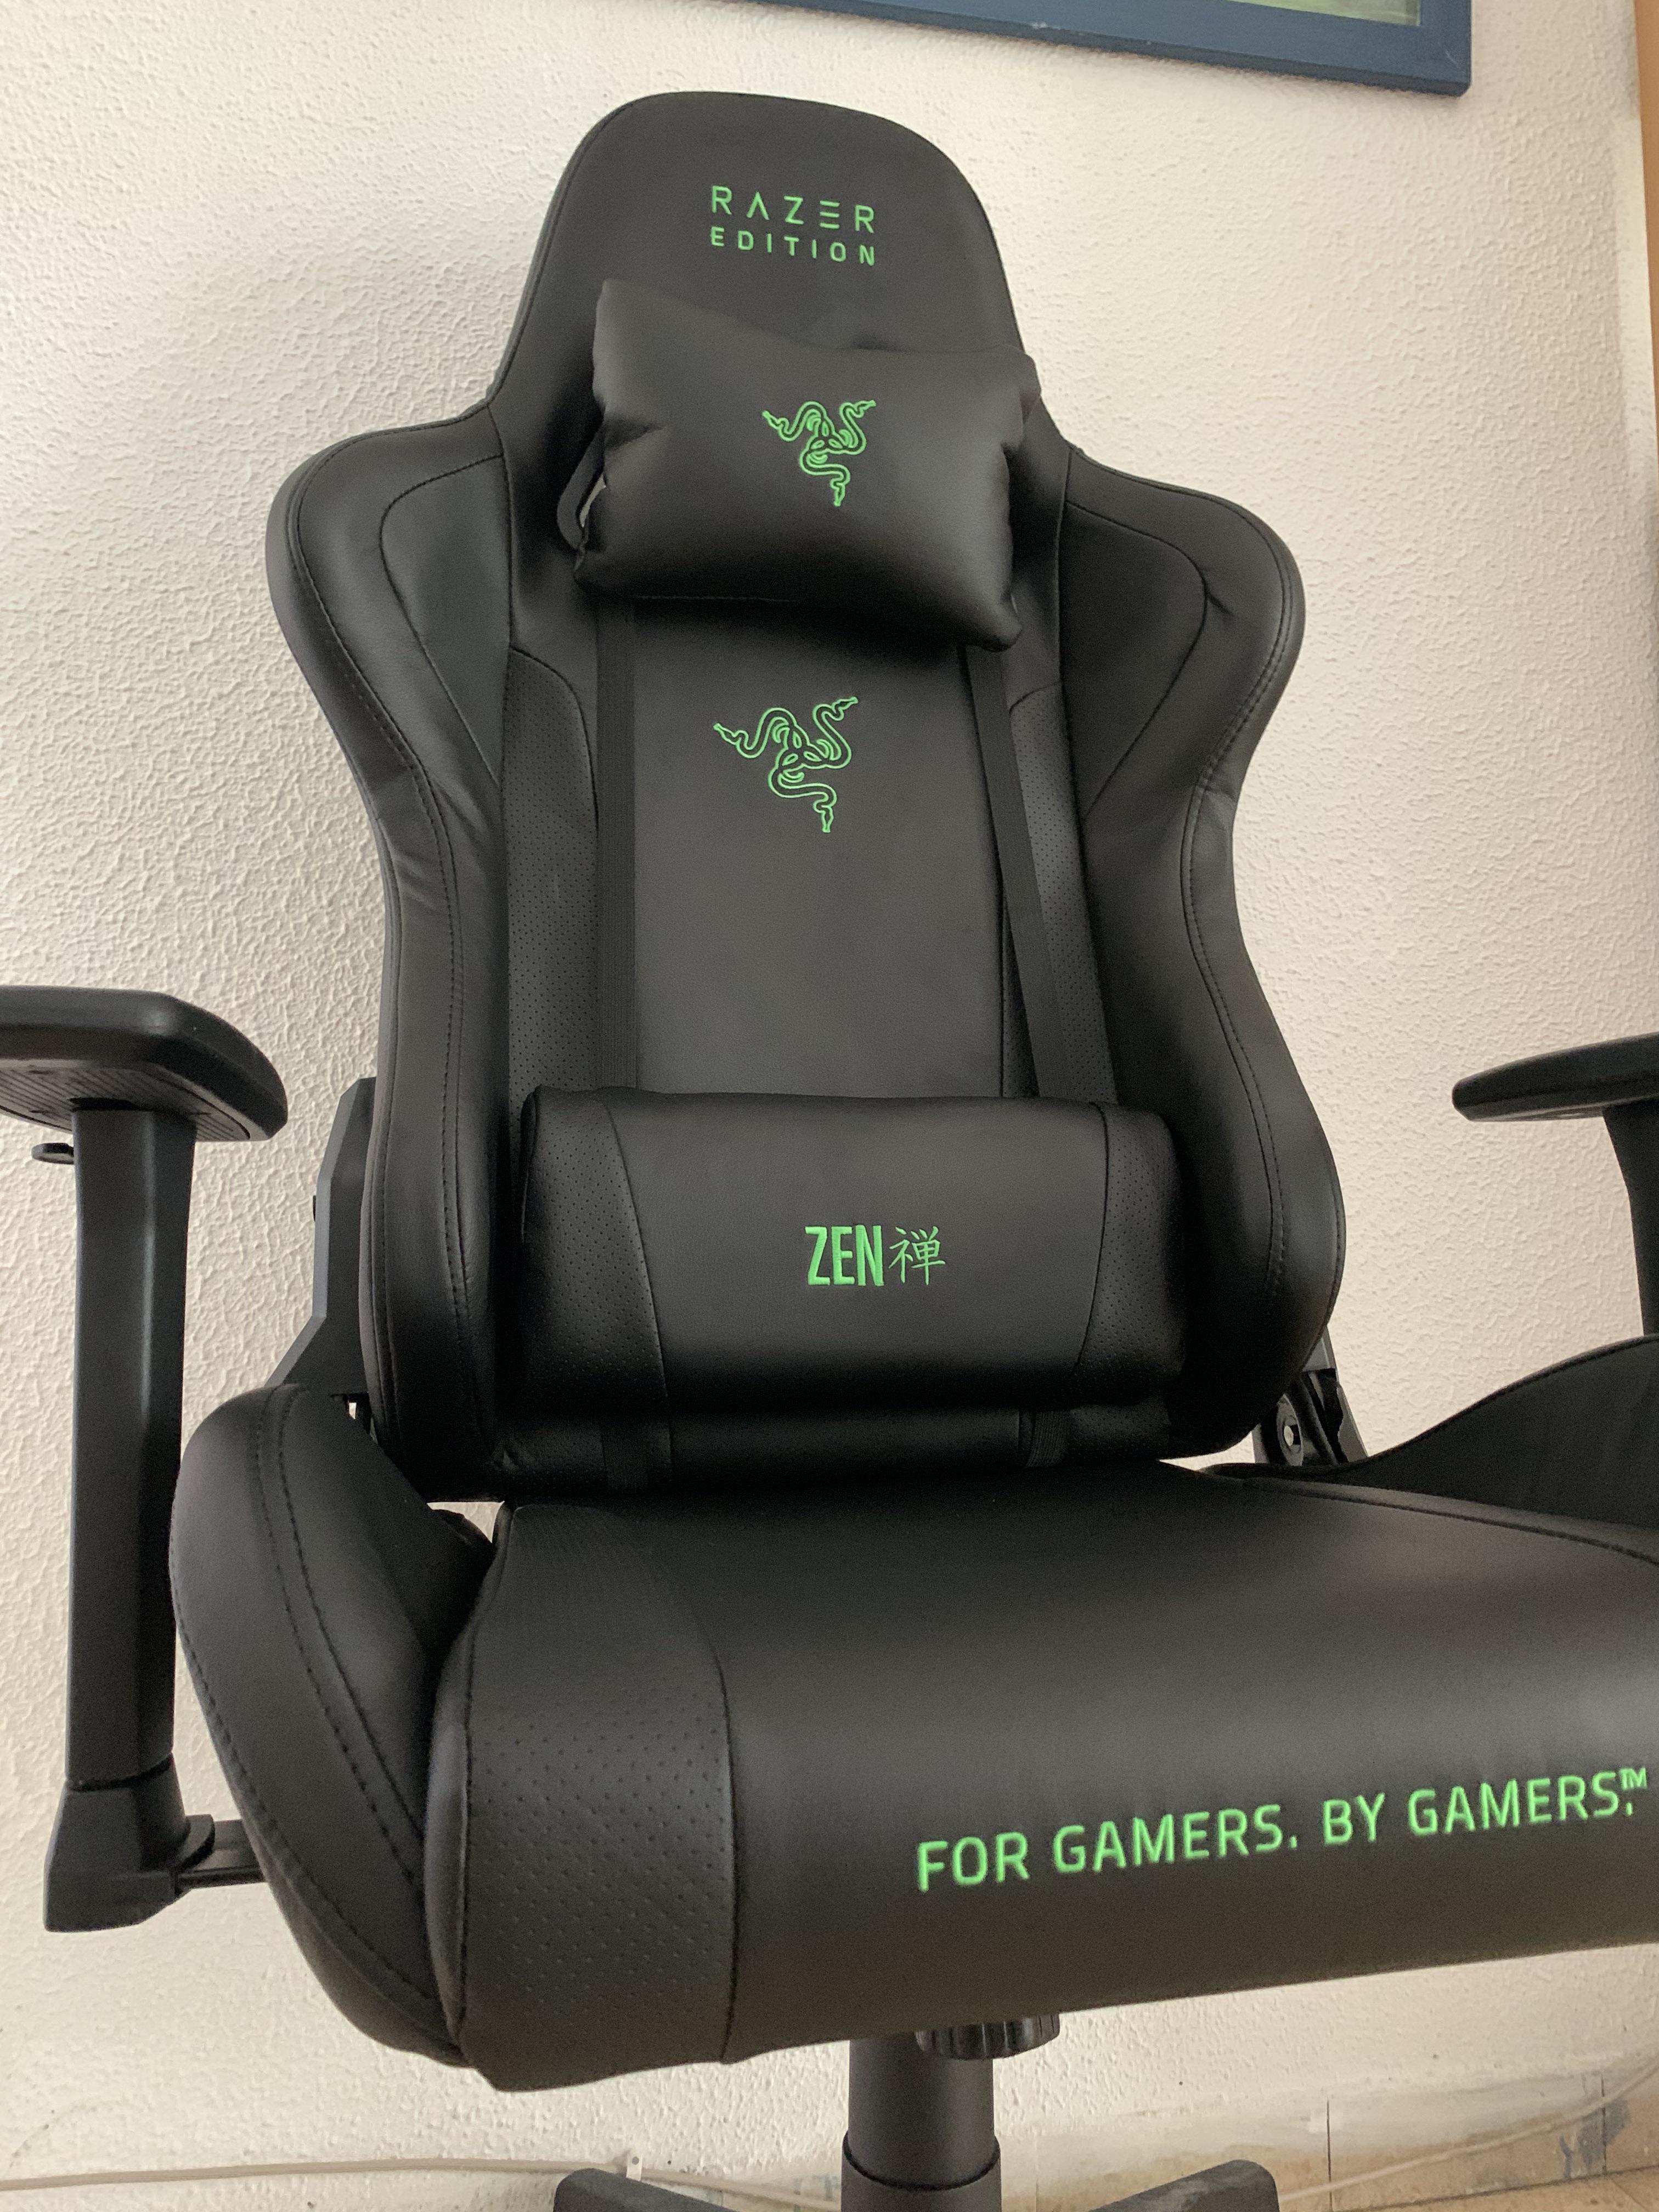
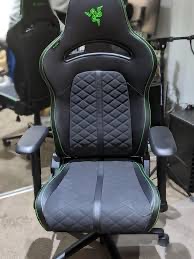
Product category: items_chair
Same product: no